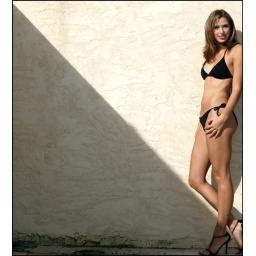
Paint ball goddess Keely Watson in a black bikini